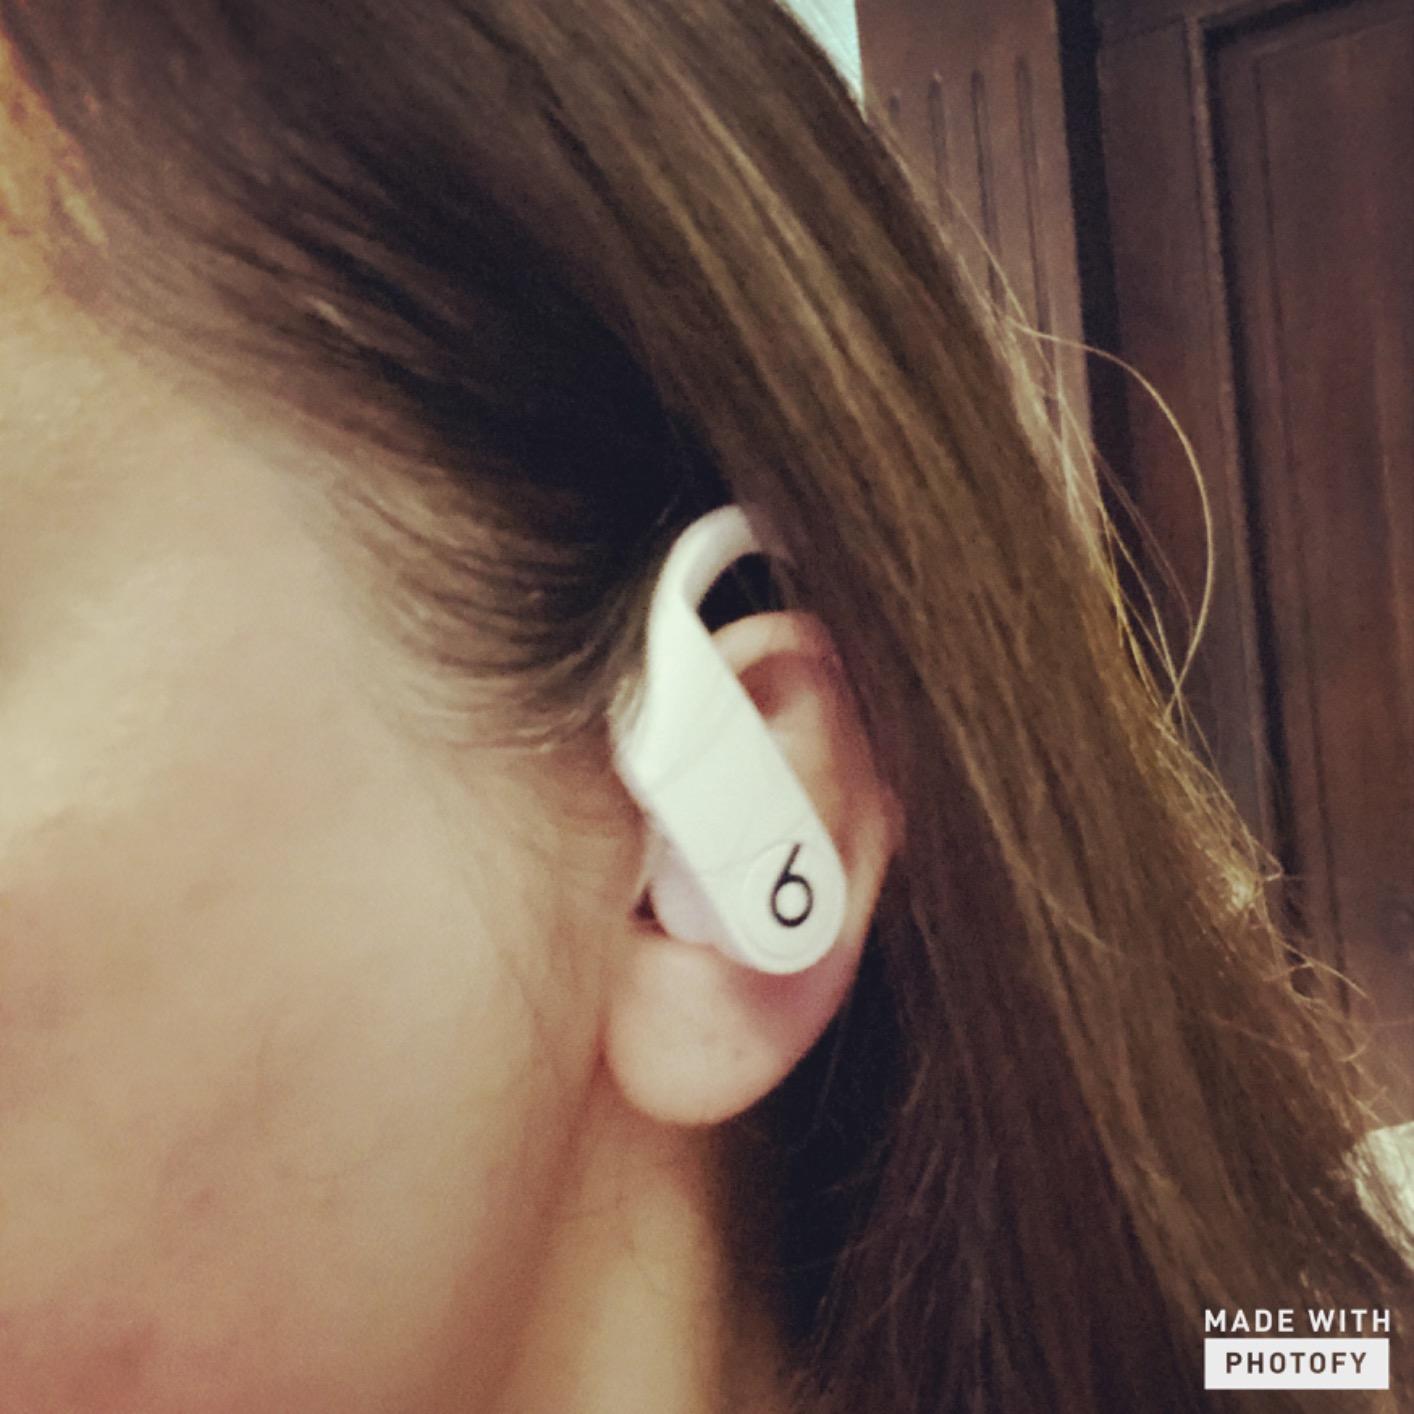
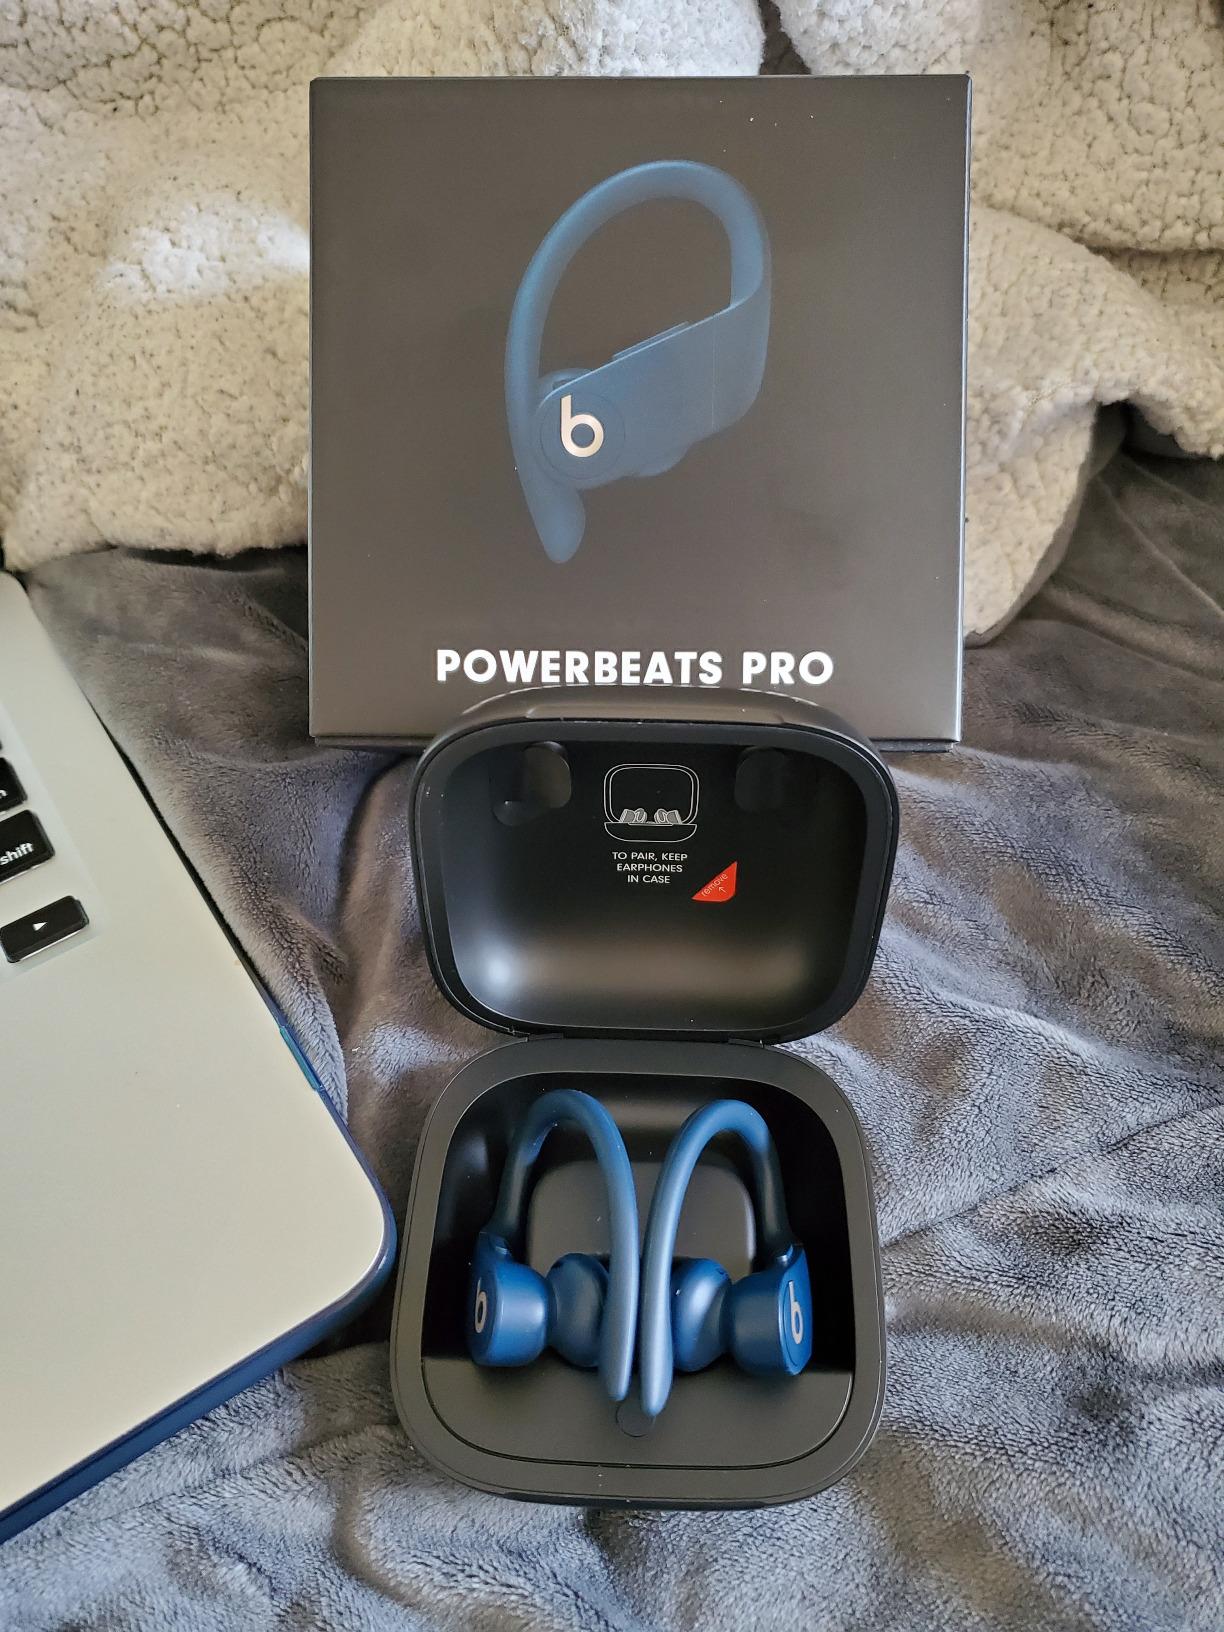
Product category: earbuds
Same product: no